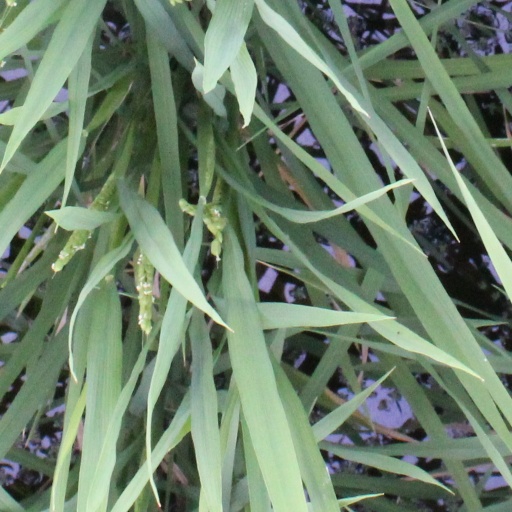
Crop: rice